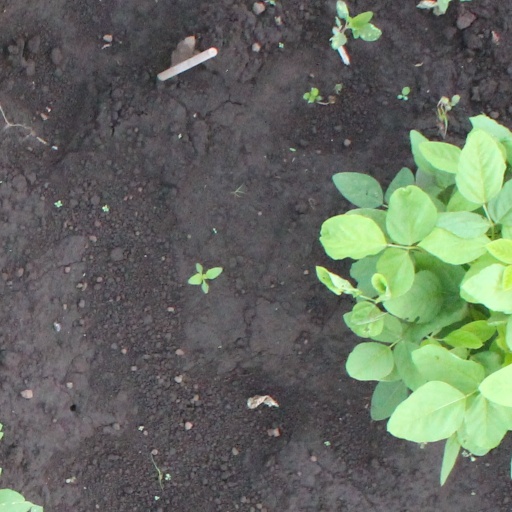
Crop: soybean